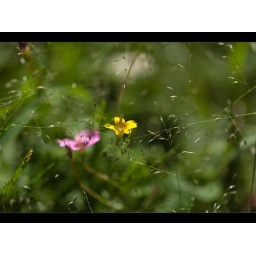
The cloverleaf flower is back, but in yellow now...